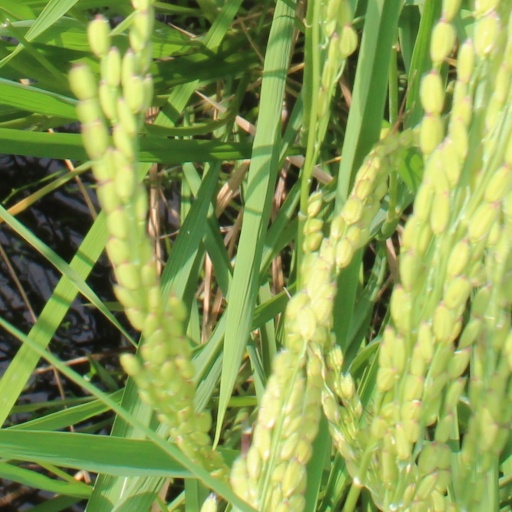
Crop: rice